Devora Nadworney

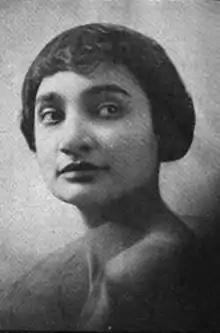
Devora Nadworney, from a 1921 publication

Devora Nadworney (1895 – January 7, 1948) was an American operatic contralto singer.